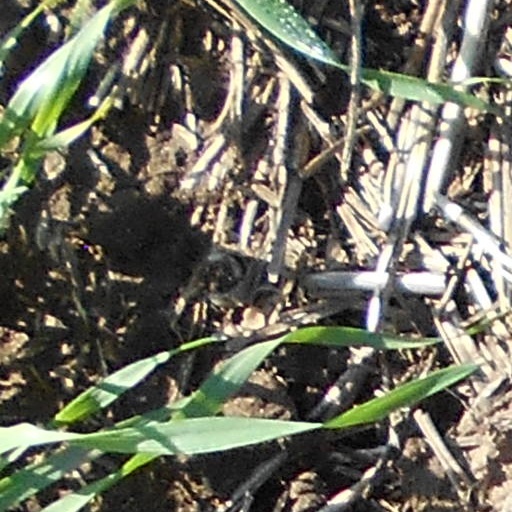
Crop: wheat